Naming rights

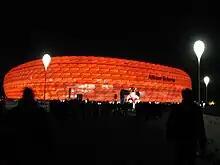
Allianz Arena, Munich, Germany in November 2008, whose naming rights were purchased by the financial services company Allianz SE

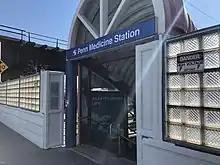
Penn Medicine Station in Philadelphia, with naming rights acquired by the University of Pennsylvania Health System

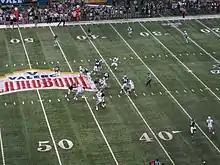
Action during the 2011 Alamo Bowl, with the logo of the corporate sponsor, Valero, at mid-field

Stadium naming has recently shifted to promote corporate trade names; previously naming rights were largely family names of company founders. The history of naming rights in the United States may date as far back as 1912, with the opening of Fenway Park in Boston. The stadium's owner owned a realty company called "Fenway Realty" (named for a nearby parkland), so the promotional value of the naming was likely considered. However, it is more widely believed to begin in 1926 when William Wrigley, the chewing gum magnate and owner of the Chicago Cubs, named his team's stadium "Wrigley Field".